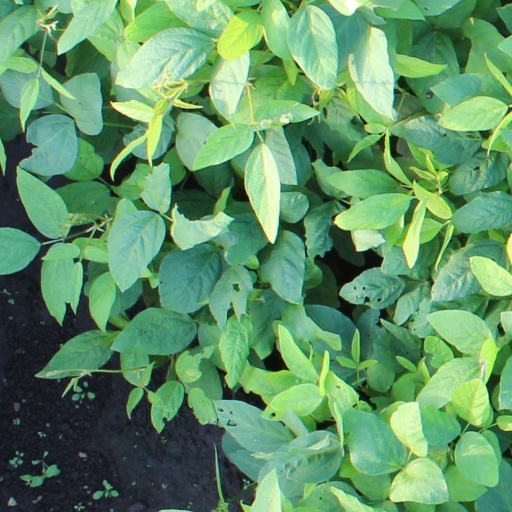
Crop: soybean